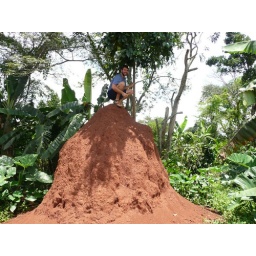
Lisandro on top of ant hill during bike ride near Luwero during training with him, kate, jon, and diana